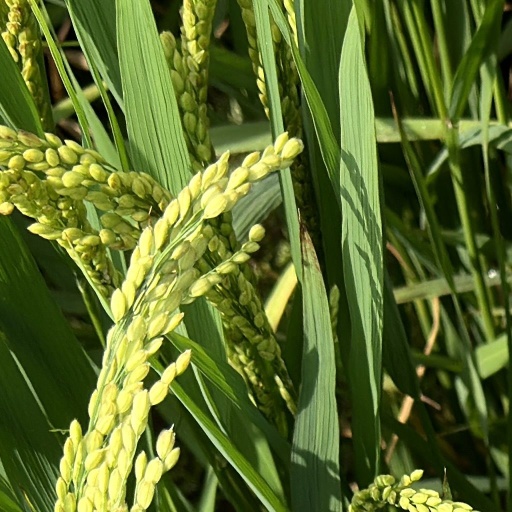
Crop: rice